Wine

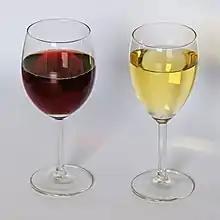
Glasses of red and white wine

Wine is an alcoholic drink made from fermented grapes. It is produced in many regions around the world in a wide variety of styles, influenced by different varieties of grapes, growing environments, viticulture methods, and production techniques.